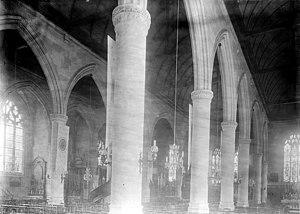
Eglise Saint-Ouen de Longpaon, vue diagonale de la nef, photographie en négatif par Enlart, Camille (historien).
L’église Saint-Ouen de Longpaon est une église paroissiale situé dans le quartier du même nom de la ville de Darnétal, dans l’agglomération de Rouen. Elle a été construite à la fin du XVᵉ siècle, puis agrandie au XIXᵉ siècle. Restaurée dans la deuxième moitié du XIXᵉ siècle par des architectes rouennais, elle comprend trois vaisseaux qui se terminent par un chevet à trois longs pans coupés et d'une flèche carrée.